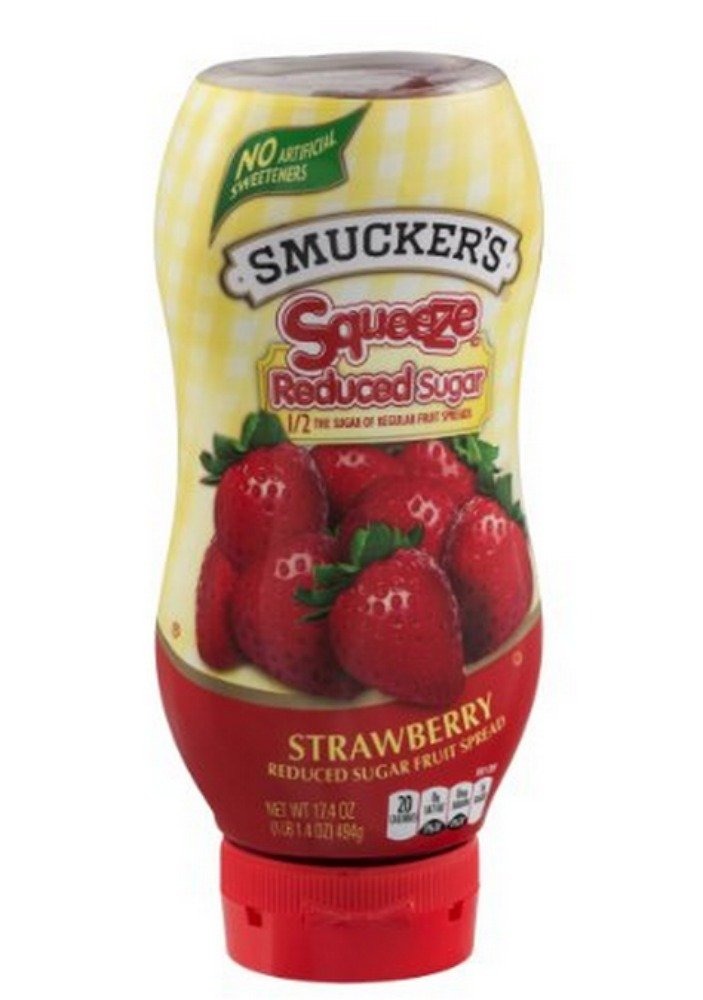
Item Name: Smucker's Squeeze Reduced Sugar Strawberry Fruit Spread, 17.4-ounce (Pack of 3)
Value: 52.2
Unit: Ounce

Price: 3.69